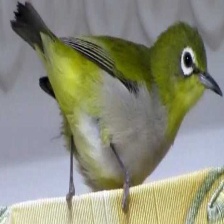
Species: MALAGASY WHITE EYE
Scientific name: ZOSTEROPS MADERASPATANUS